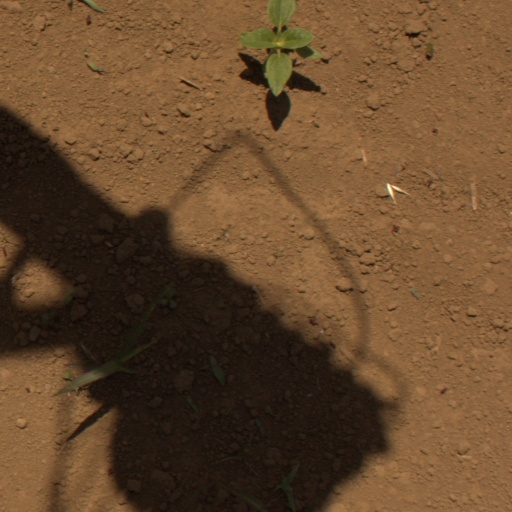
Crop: Jerusalem artichoke